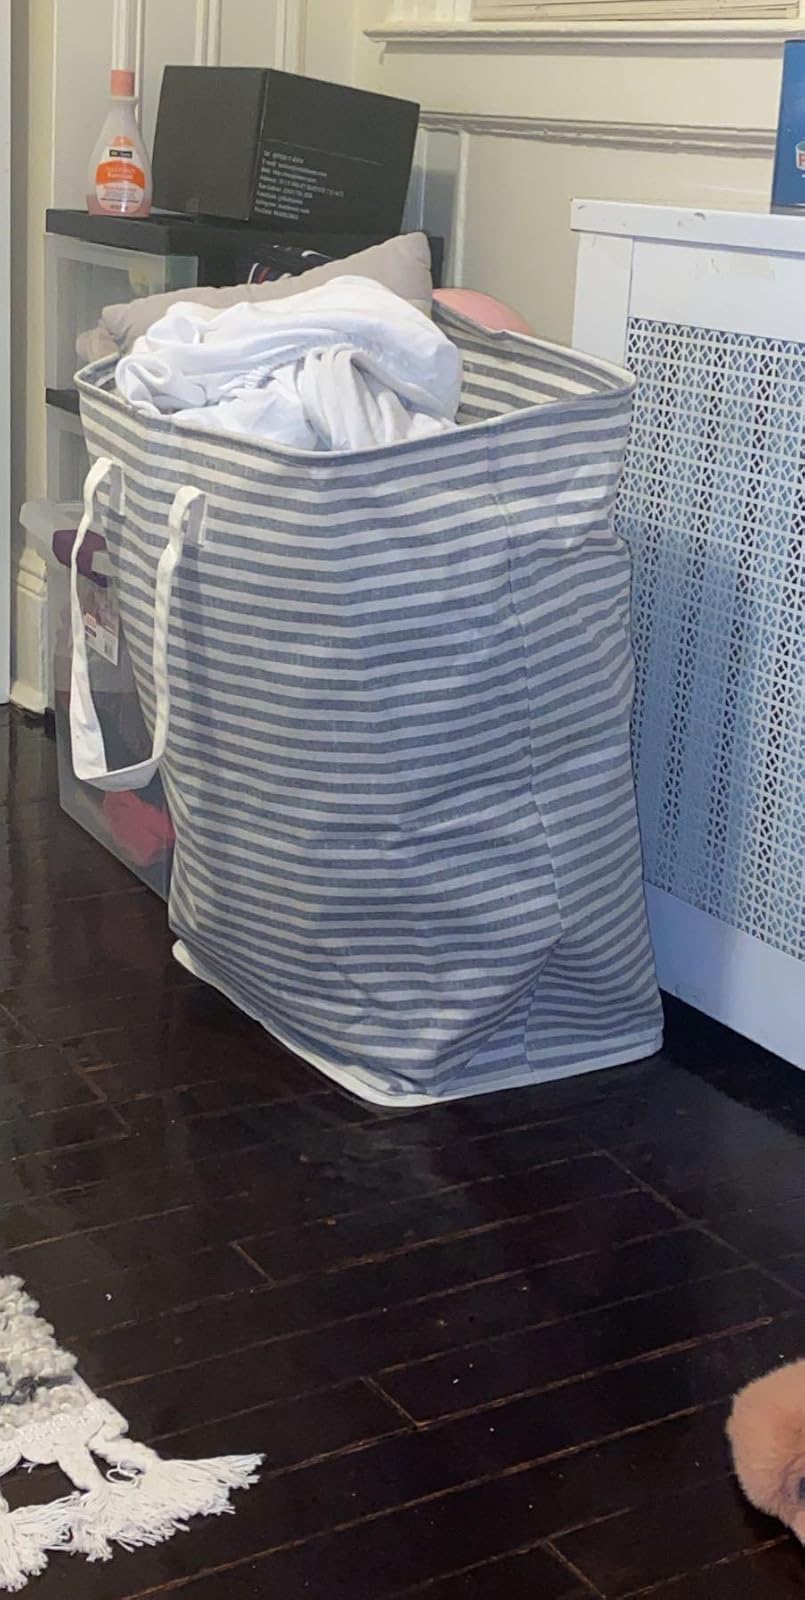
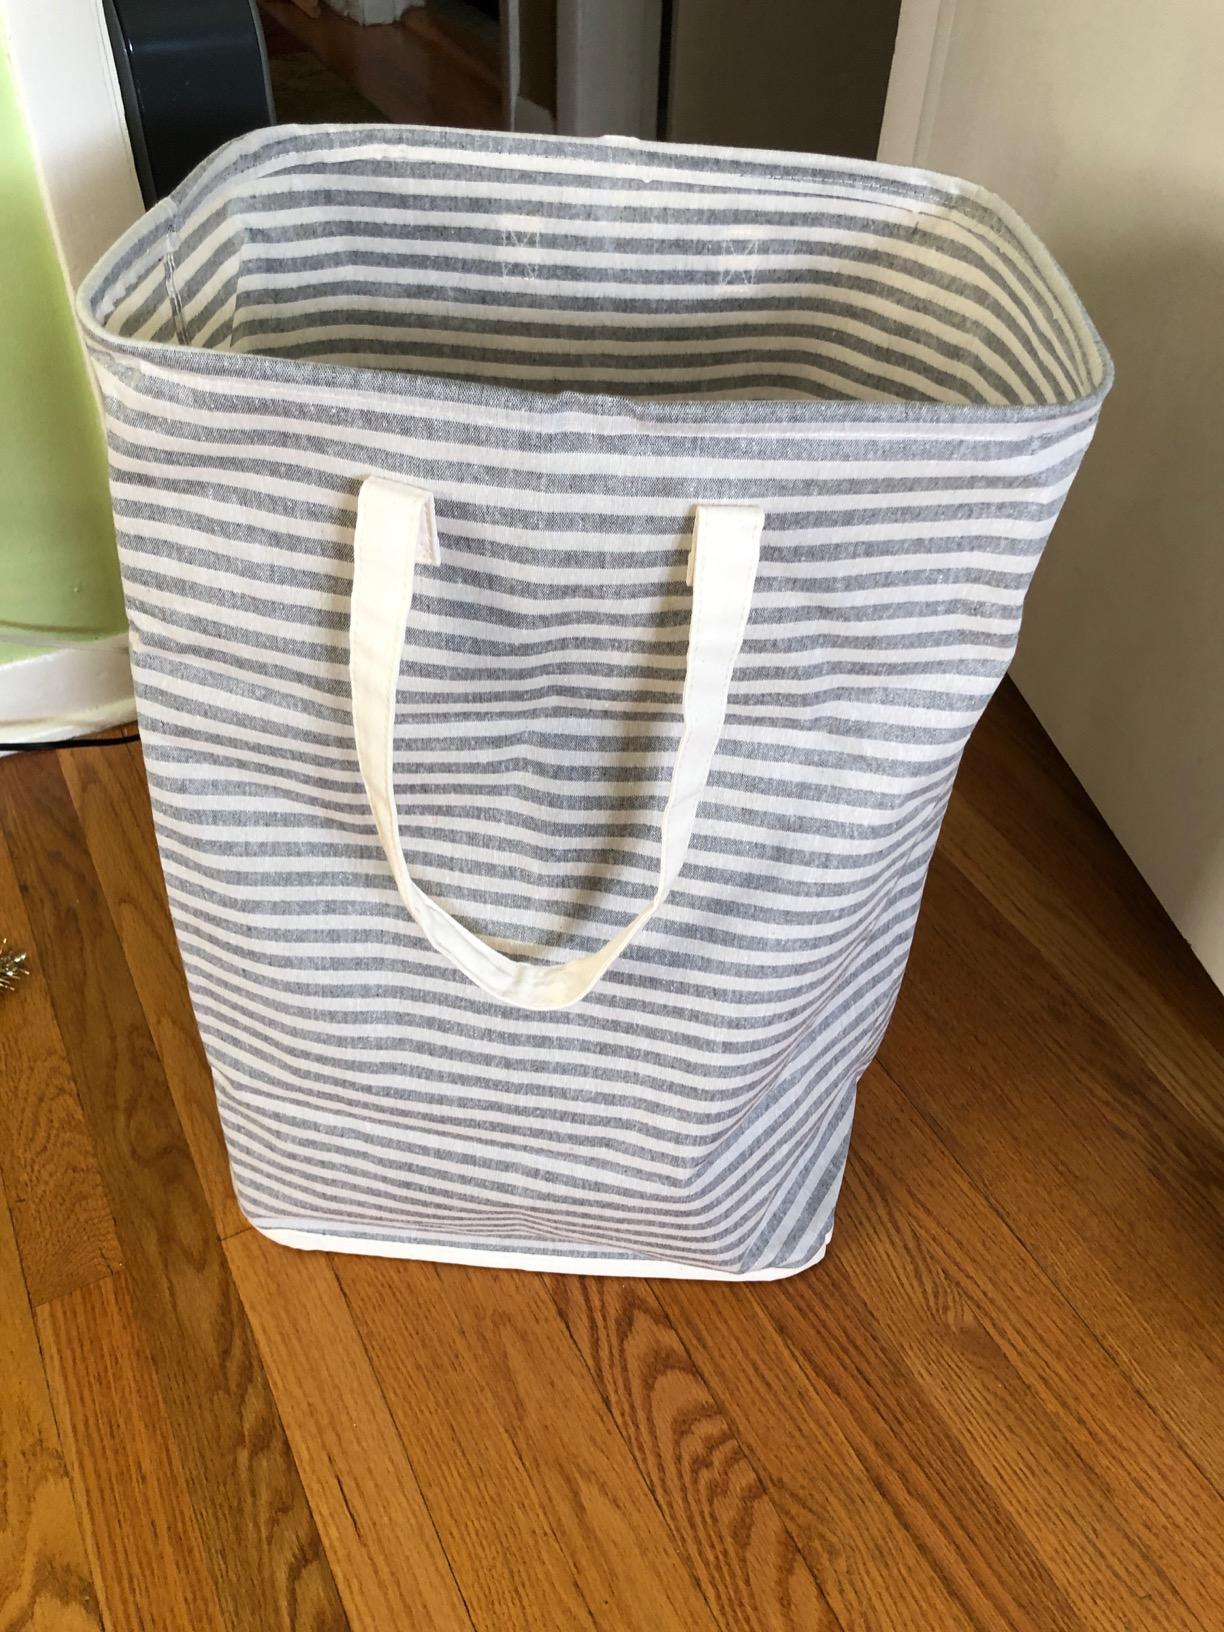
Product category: items_hamper
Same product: yes